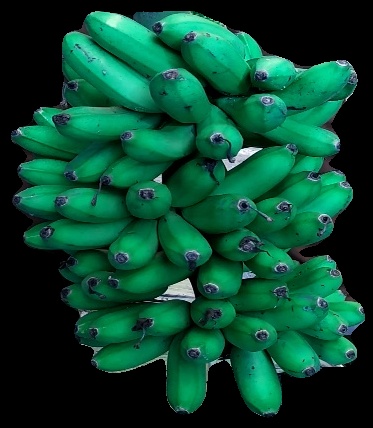
Variety: rasbale
Grade: grade1